Dobrodružství kriminalistiky

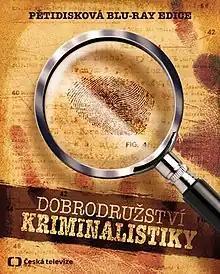

Dobrodružství kriminalistiky ("Adventure of Criminalistics") is a television series directed by Antonín Moskalyk. It has 26 episodes and was filmed in four seasons over years 1989, 1991, 1992 and 1993.